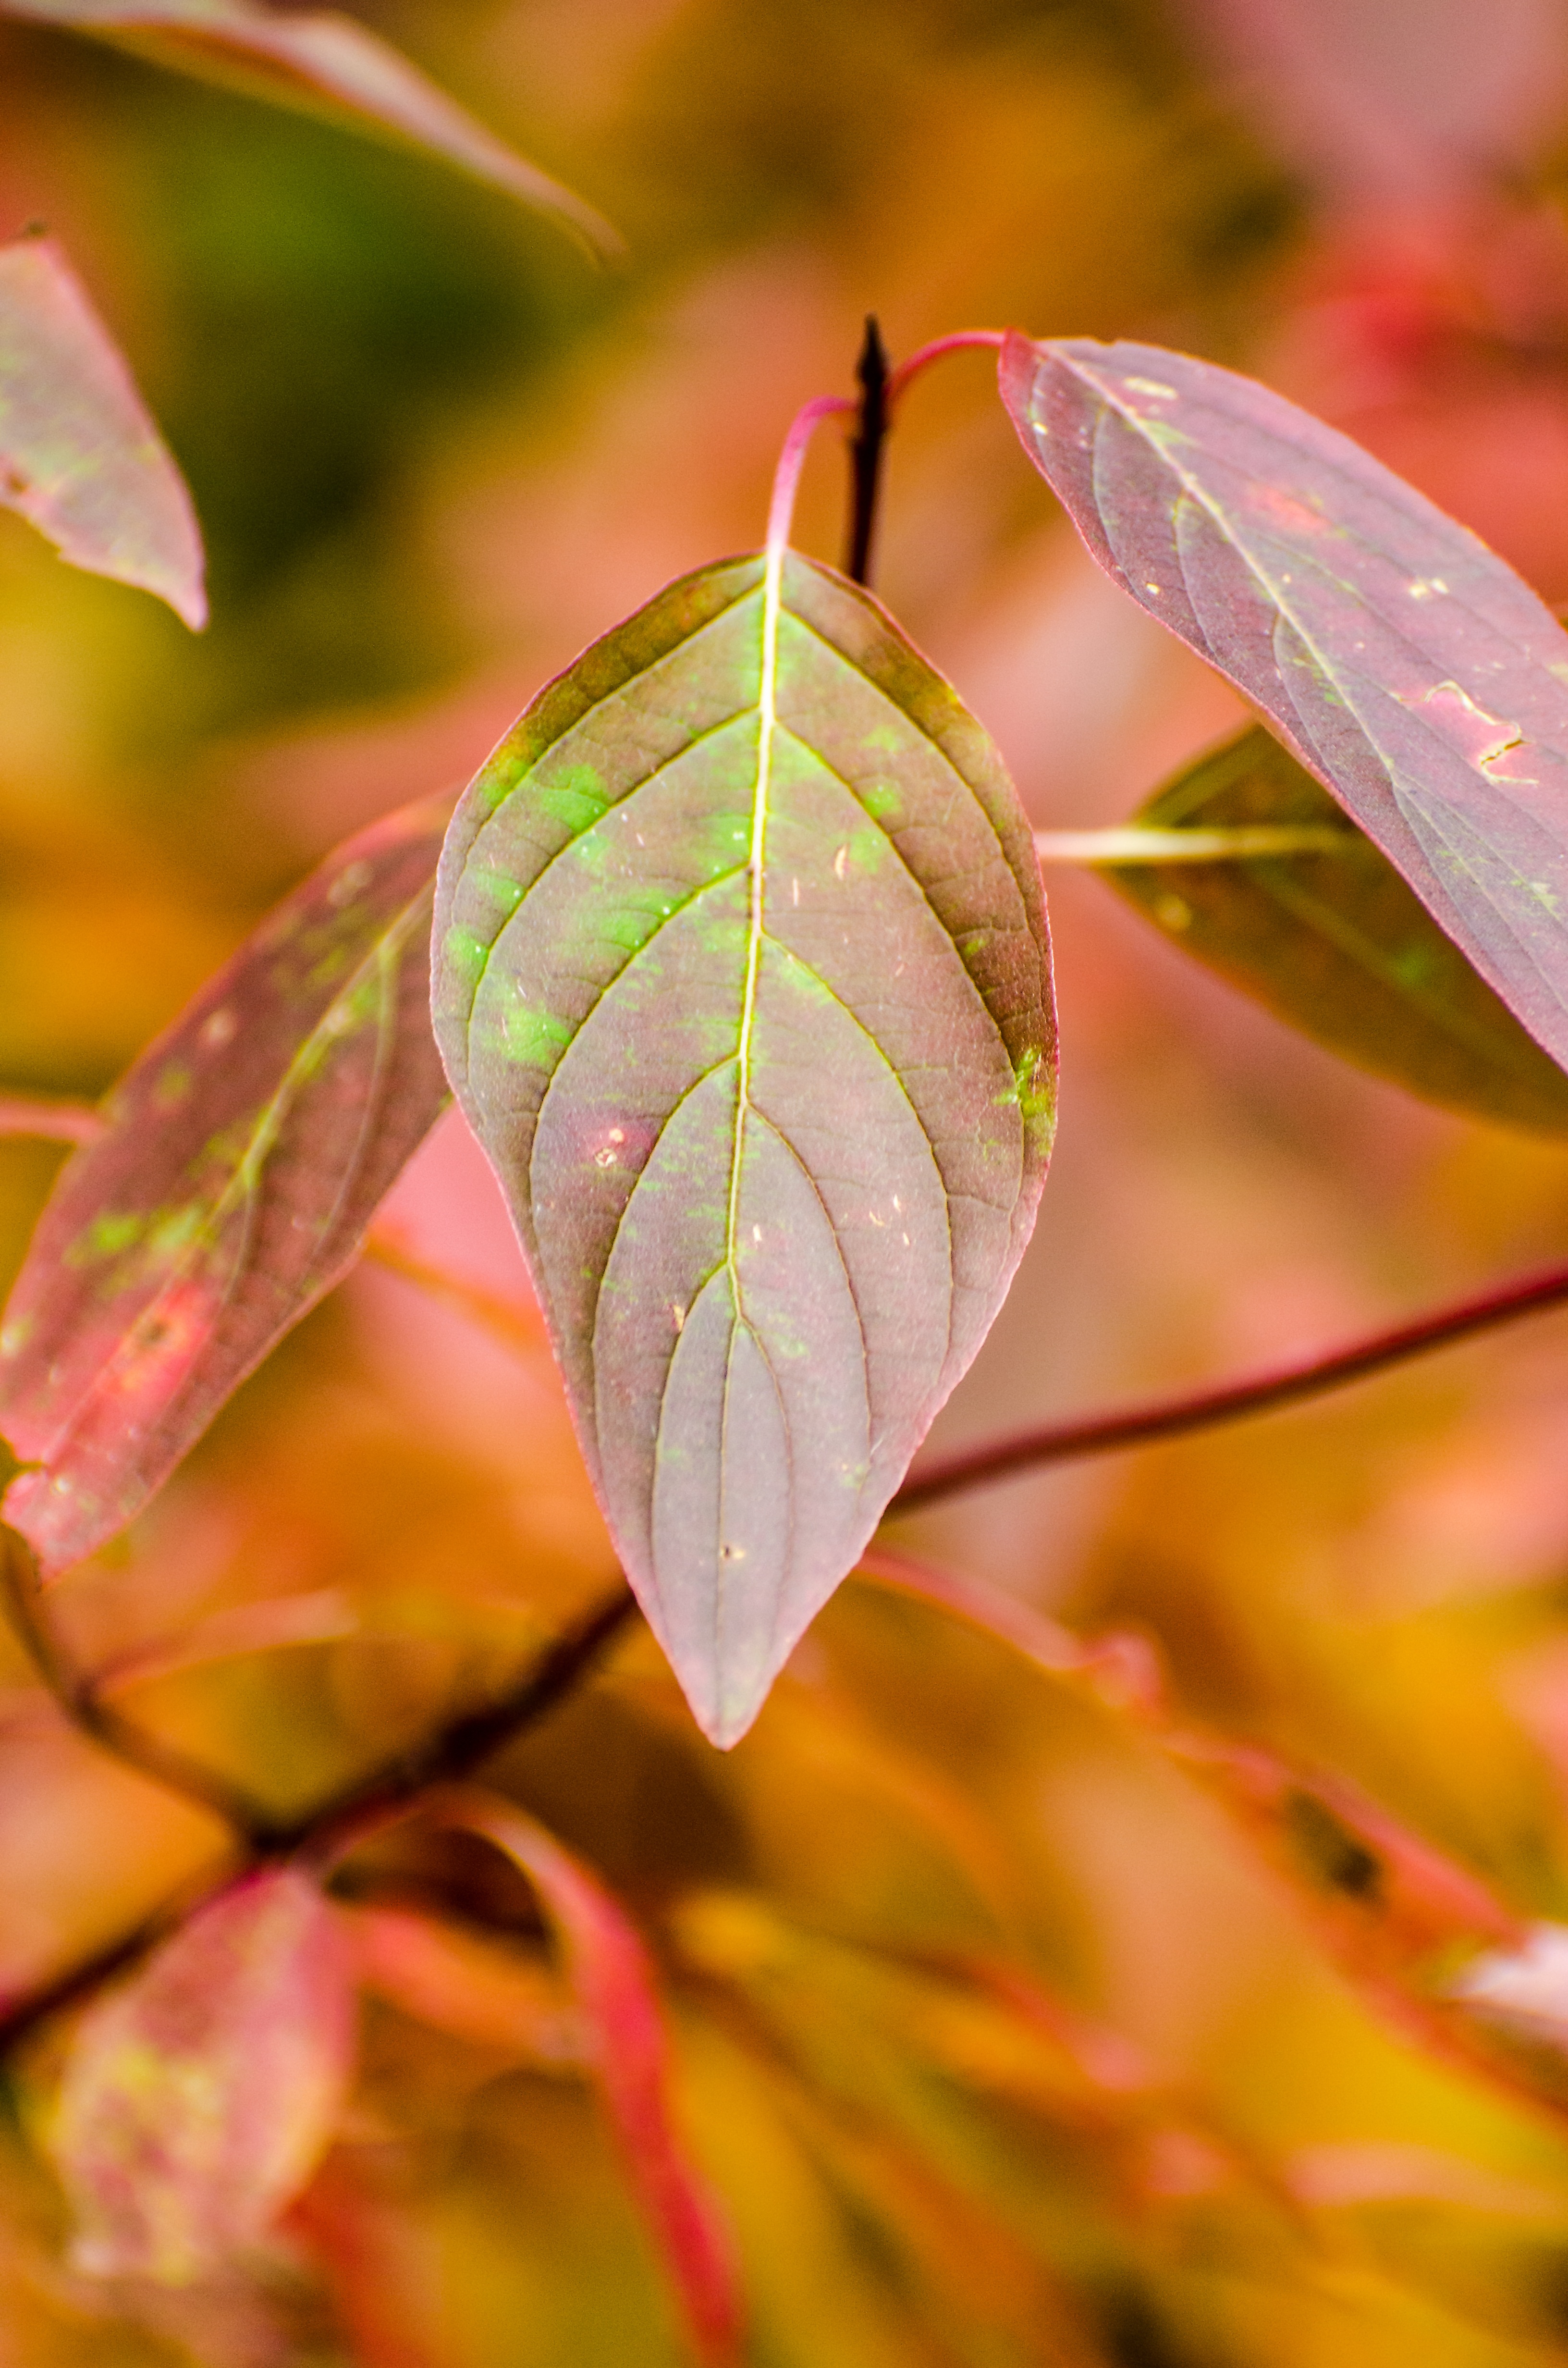
tree, nature, branch, blossom, plant, stem, sunlight, leaf, fall, flower, petal, foliage, green, red, autumn, botany, yellow, garden, flora, season, vein, close up, leaves, colors, vivid, fall colors, fall leaves, macro photography, plant stem, woody plant